December 2014 Sinjar offensive

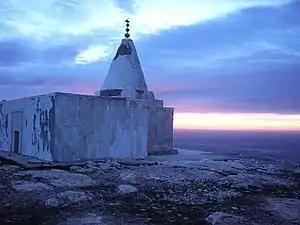
A Yazidi shrine; 18 such shrines had been destroyed by ISIL by the end of 2014

On the third day of the offensive, it was reported that a Yazidi mass grave containing 70 bodies had been found. According to Kurdish sources, nine Yazidi mass graves had been found by the end of the offensive. 18 Yazidi shrines have also been destroyed by ISIL militants since June 2014. Dozens of mass graves have been found.